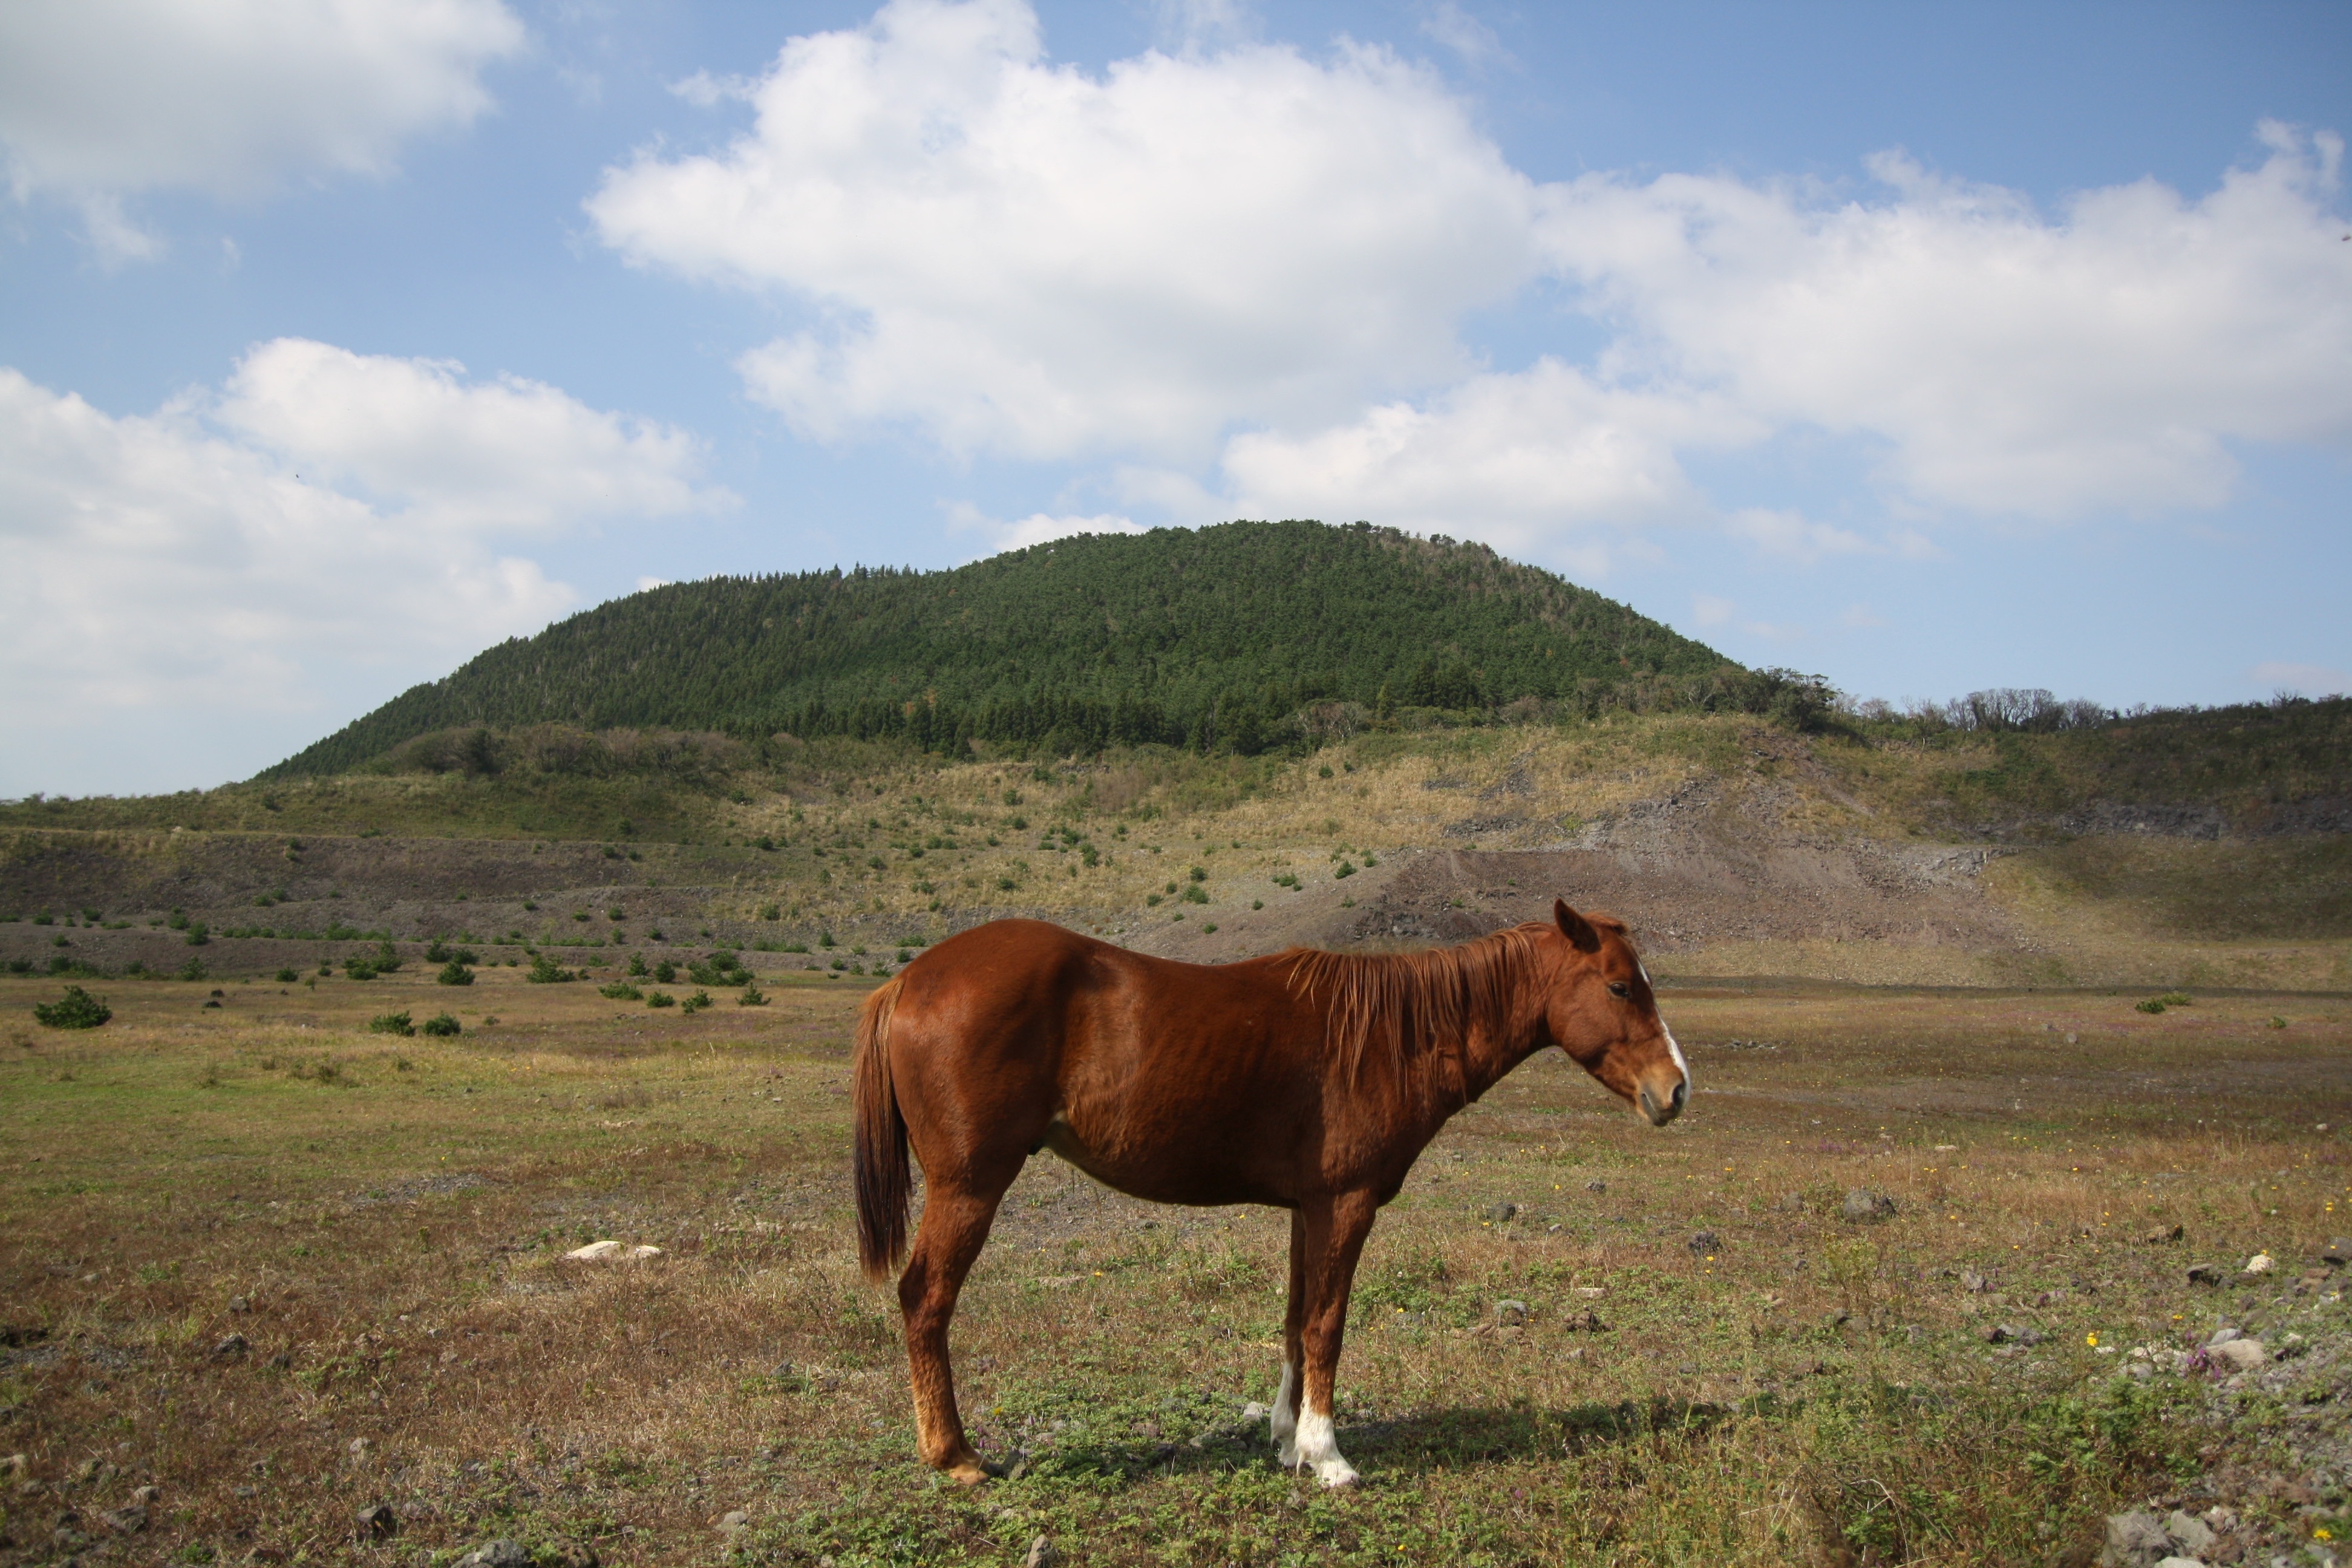
landscape, mountain, cloud, sky, meadow, prairie, herd, pasture, grazing, ranch, horse, stallion, plain, ascension, grassland, peaks, mare, habitat, ecosystem, steppe, rural area, jeju island, pack animal, natural environment, horse like mammal, mustang horse